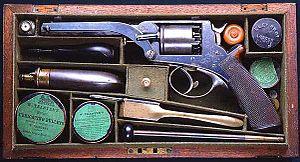
Johann August Heinrich Heros von Borcke est un officier de cavalerie prussien et un officier de l'armée des États confédérés. Sa prestance et son courage font de lui un personnage historique aussi bien en Prusse que dans la Confédération.